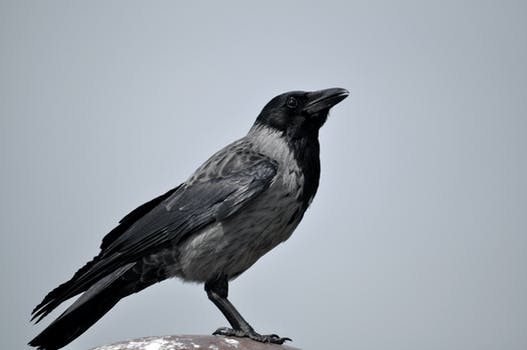
Label: No Watermark